Logan Mankins

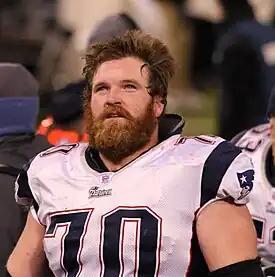
Mankins with the New England Patriots in 2007

Logan Lee Mankins (born March 10, 1982) is an American former professional football player who was a guard for 11 seasons in the National Football League (NFL), primarily with the New England Patriots. After playing college football for the Fresno State Bulldogs, he was selected by the Patriots in the first round of the 2005 NFL draft. He spent his final two seasons with the Tampa Bay Buccaneers. Selected to seven Pro Bowls and named a first-team All-Pro twice, Mankins was considered a premier guard in his 11 seasons in NFL, and was also named to the NFL 2010s All-Decade Team.